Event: Nepal Earthquake
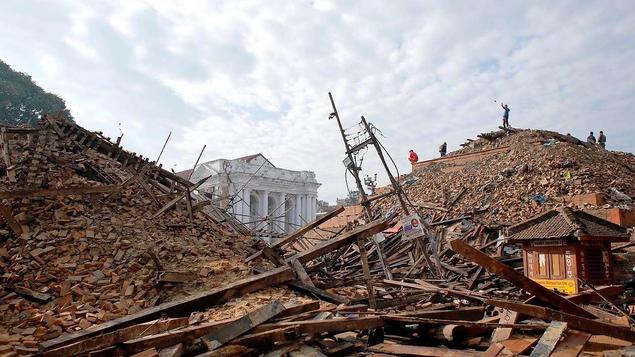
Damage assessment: damage